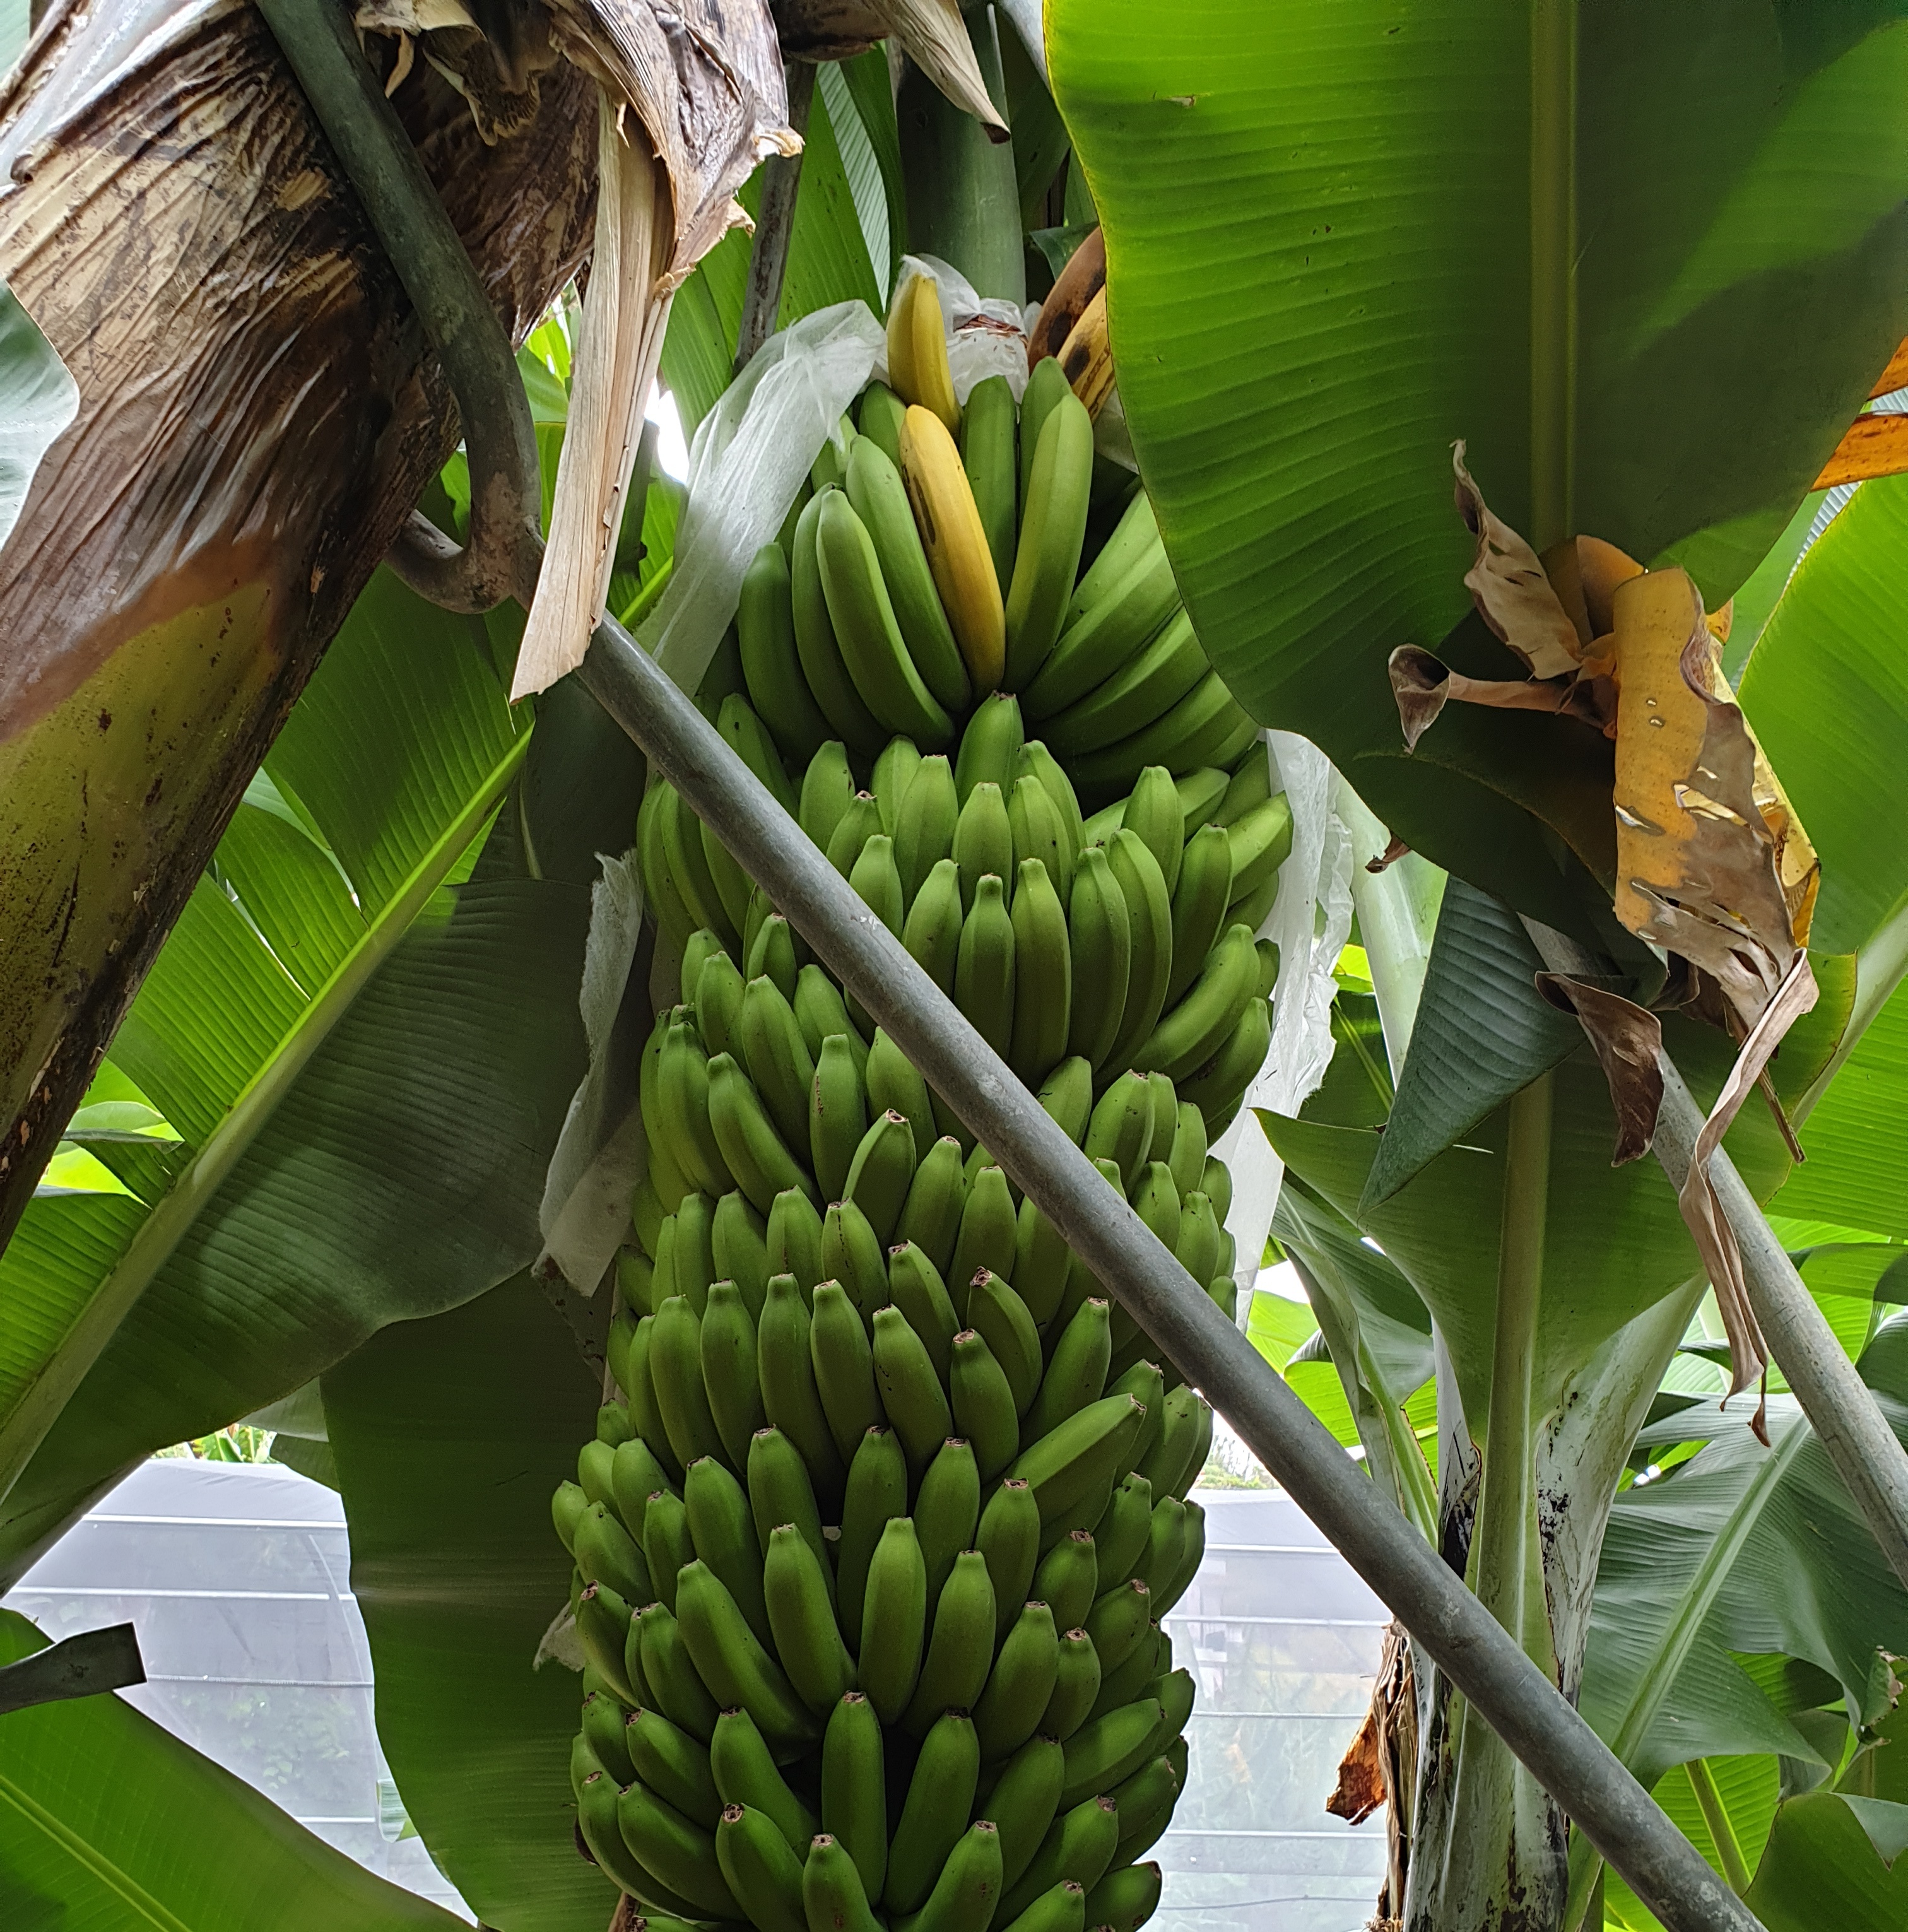
Label: Cut